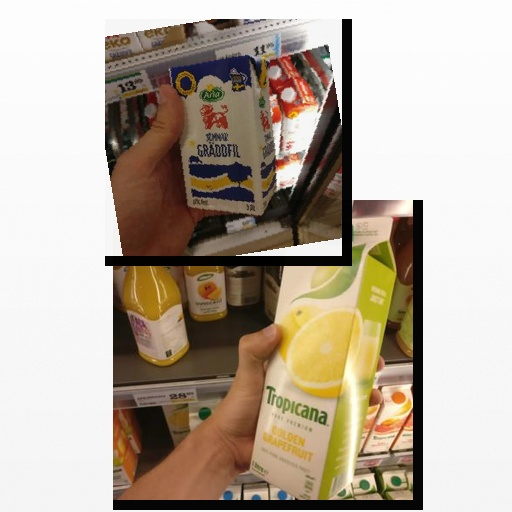
Food items: sour_cream, golden_grapefruit_juice